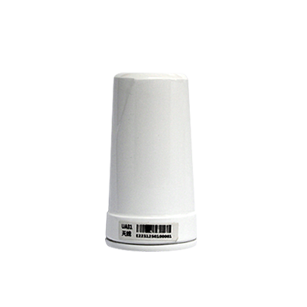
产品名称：无人机天线-UA31
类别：天线
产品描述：该产品可应用于无人机等领域。具备支持GNSS卫星信号接收、抗干扰等主要功能。具有防水密封、螺旋天线等产品特点。